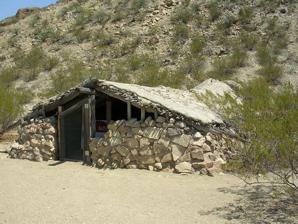
Building: Luna Jacal
Country: United States of America
Year built: 1890
Historic house in Texas, United States United States historic place Luna Jacal U.S. National Register of Historic Places Luna Jacal Luna Jacal Show map of Texas Luna Jacal Show map of the United States Location At base of Pena Mountain in Big Bend National Park, Big Bend National Park, Texas Coordinates 29°12′55″N 103°32′4″W / 29.21528°N 103.53444°W / 29.21528; -103.53444 Area 1.5 acres (0.61 ha) Built 1890 ( 1890 ) NRHP reference No. 74000282 Added to NRHP November 8, 1974 The Luna Jacal or Luna's Jacal was the residence of Gilberto Luna, a Mexican pioneer farmer in the area of Texas that would become Big Bend National Park . The jacal , an indigenous Tejano dwelling suited to the desert environment, was built about 1890 with a low sandstone and limestone wall about 4 feet (1.2 m), with forked poles set upright into the walls, supporting roof poles. The house backs up to a large boulder. A heavier line of poles extends the length of the jacal. The roof was made of ocotillo branches weighted down with earth and stones, presently replaced with an inappropriate soil-cement roof. Luna raised a large family at the jacal, peacefully coexisting with otherwise hostile Comanche who used the Alamo Creek area as a war trail. Luna died there in 1947 at age 108 or 109. Luna's jacal was placed on the National Register of Historic Places on November 8, 1974. It was restored in 1971 and again stabilized in 1983. Luna and the Comanche War Trail The write-up for the National Register of Historic Places states In the early years, Alamo Wash was on the Comanche War Trail through the Park,  and Luna somehow established peaceful relations with these savage warriors  and also with the Apaches resident in the vicinity. That he survived the  incursions of these raiding Indians is a tribute to his diplomacy While a popular story associated with the jacal, some doubt exists that Gilberto Luna lived at the jacal while the Comanche War Trail was active. The NRHP write-up uses the Road Guide to Paved and Improved Dirt Roads of Big Bend National Park as source material, originally published in 1980. As late as the 1987 revision of the guide this same verbiage is intact, but in the 2010 revision of the guide, the verbiage had been removed. In the book Exploring The Big Bend Country an interview by Peter Koch with a grandson of Luna, Demencio C. Luna Jr., puts Luna's arrival at Alamo Wash after the close of the Comanche Trail: My grandfather [Gilberto Luna] was born around 1840 in Durango, Mexico where he lived for many years. In 1901, at the age of sixty he crossed the Rio Grande into the United States The book A Guide to Hispanic Texas says Luna's Jacal was built about 1900, which agrees with Gilberto Luna's grandson's claim, and years after the last band of Comanches moved to the Fort Sill reservation in Oklahoma in 1874–75. See also National Register of Historic Places portal Texas portal National Register of Historic Places listings in Big Bend National Park National Register of Historic Places listings in Brewster County, Texas References